Bengħisa Tower

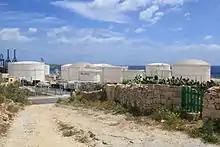
Oil tanks at the Malta Freeport, with the site of the tower roughly at the centre of this picture

The site of the tower and the entrenchment is now occupied by oil tanks forming part of the Malta Freeport.